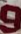
Number: 7